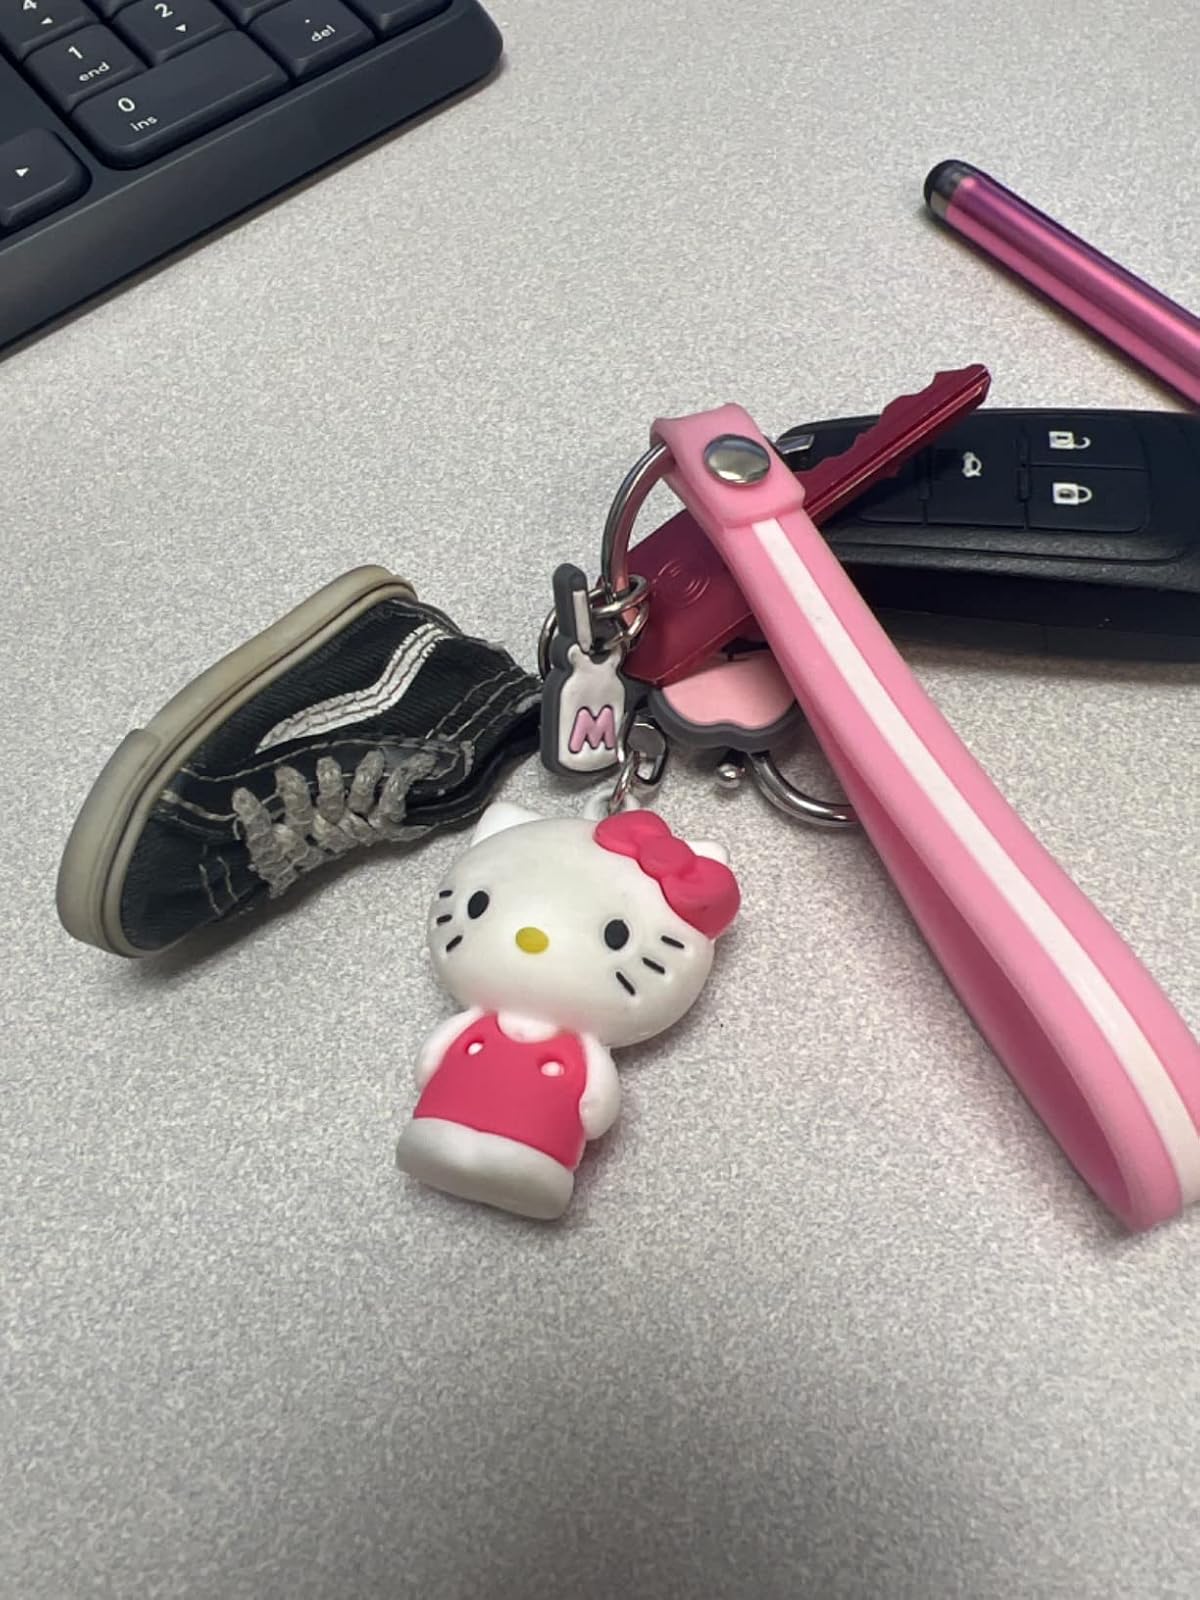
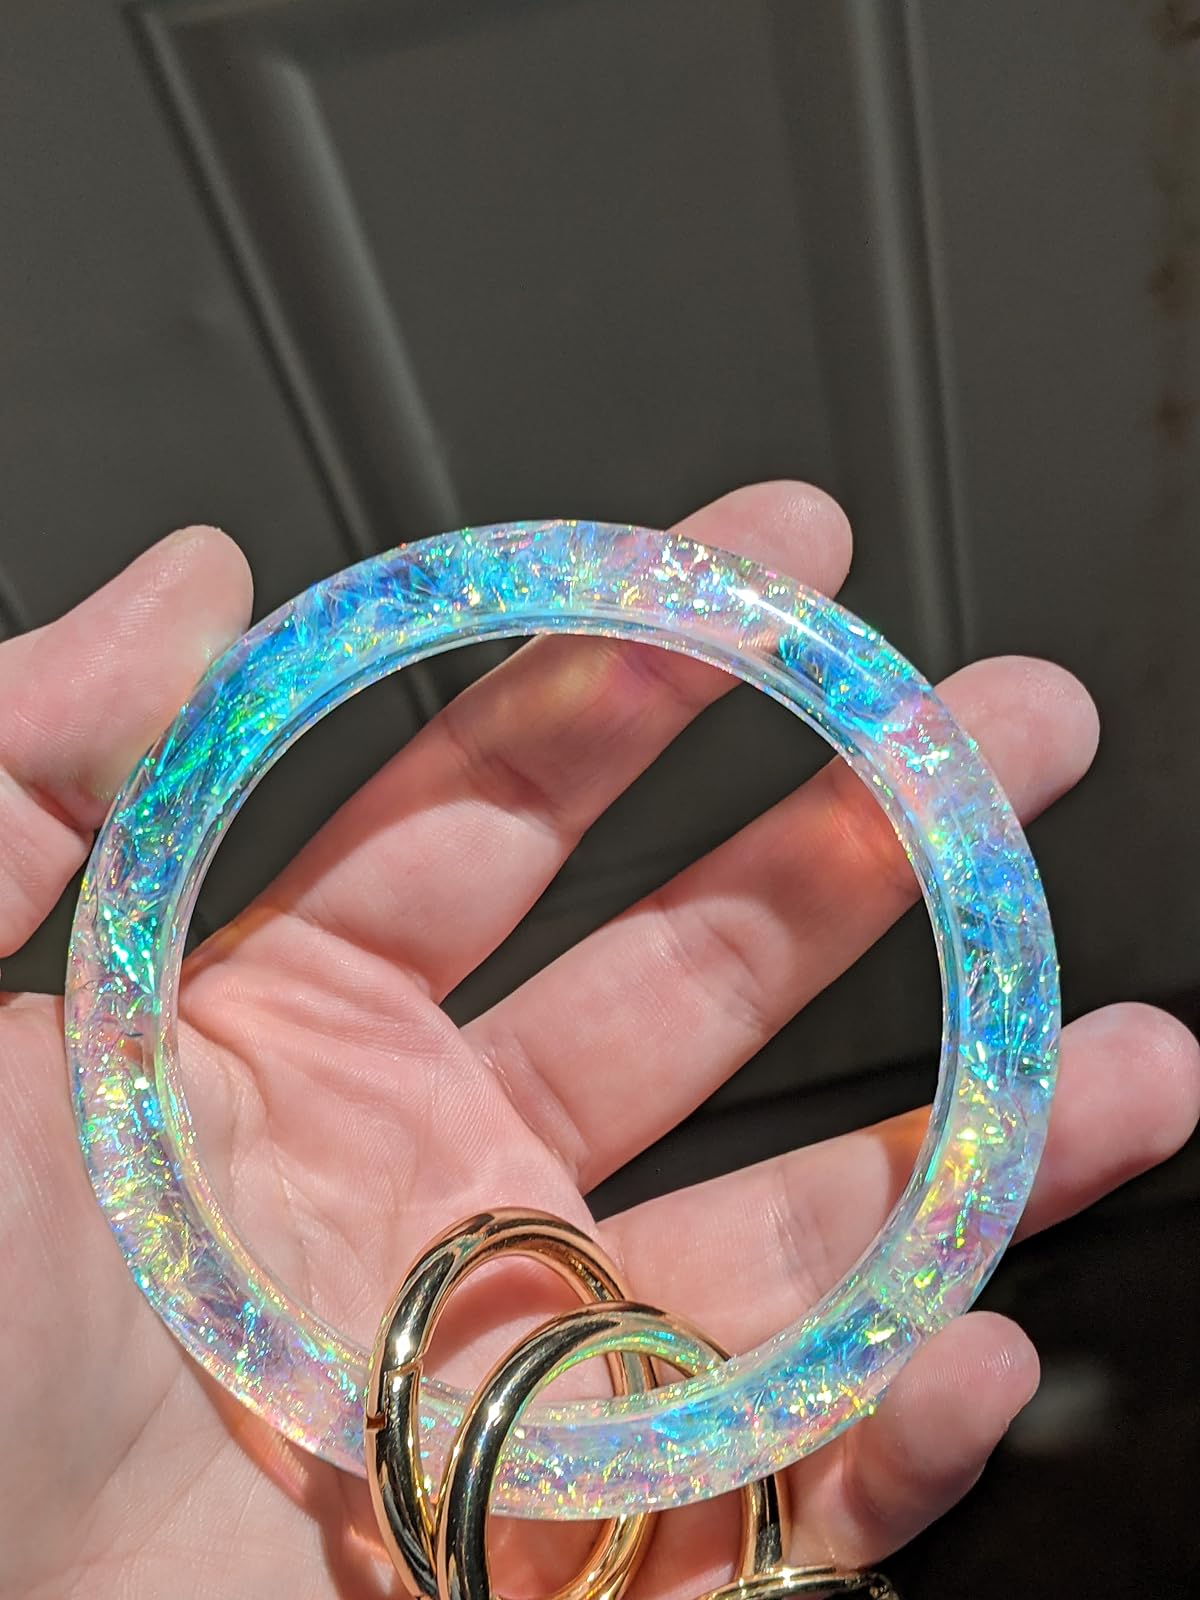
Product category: accessories_keychain
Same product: no